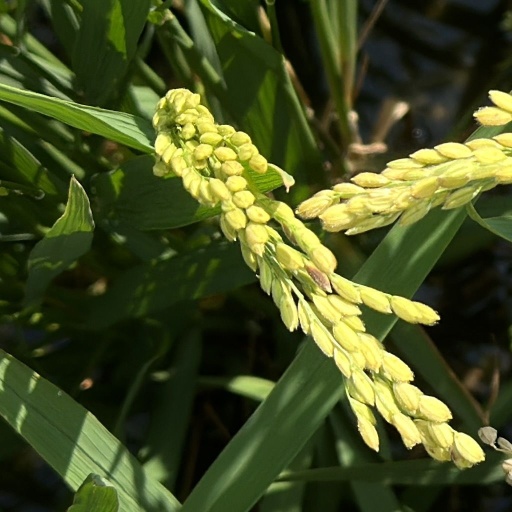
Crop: rice